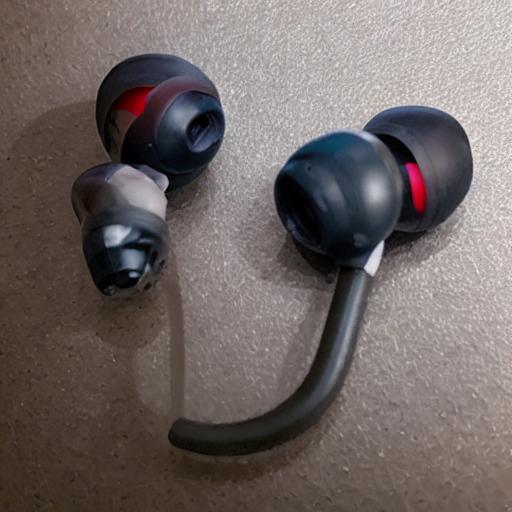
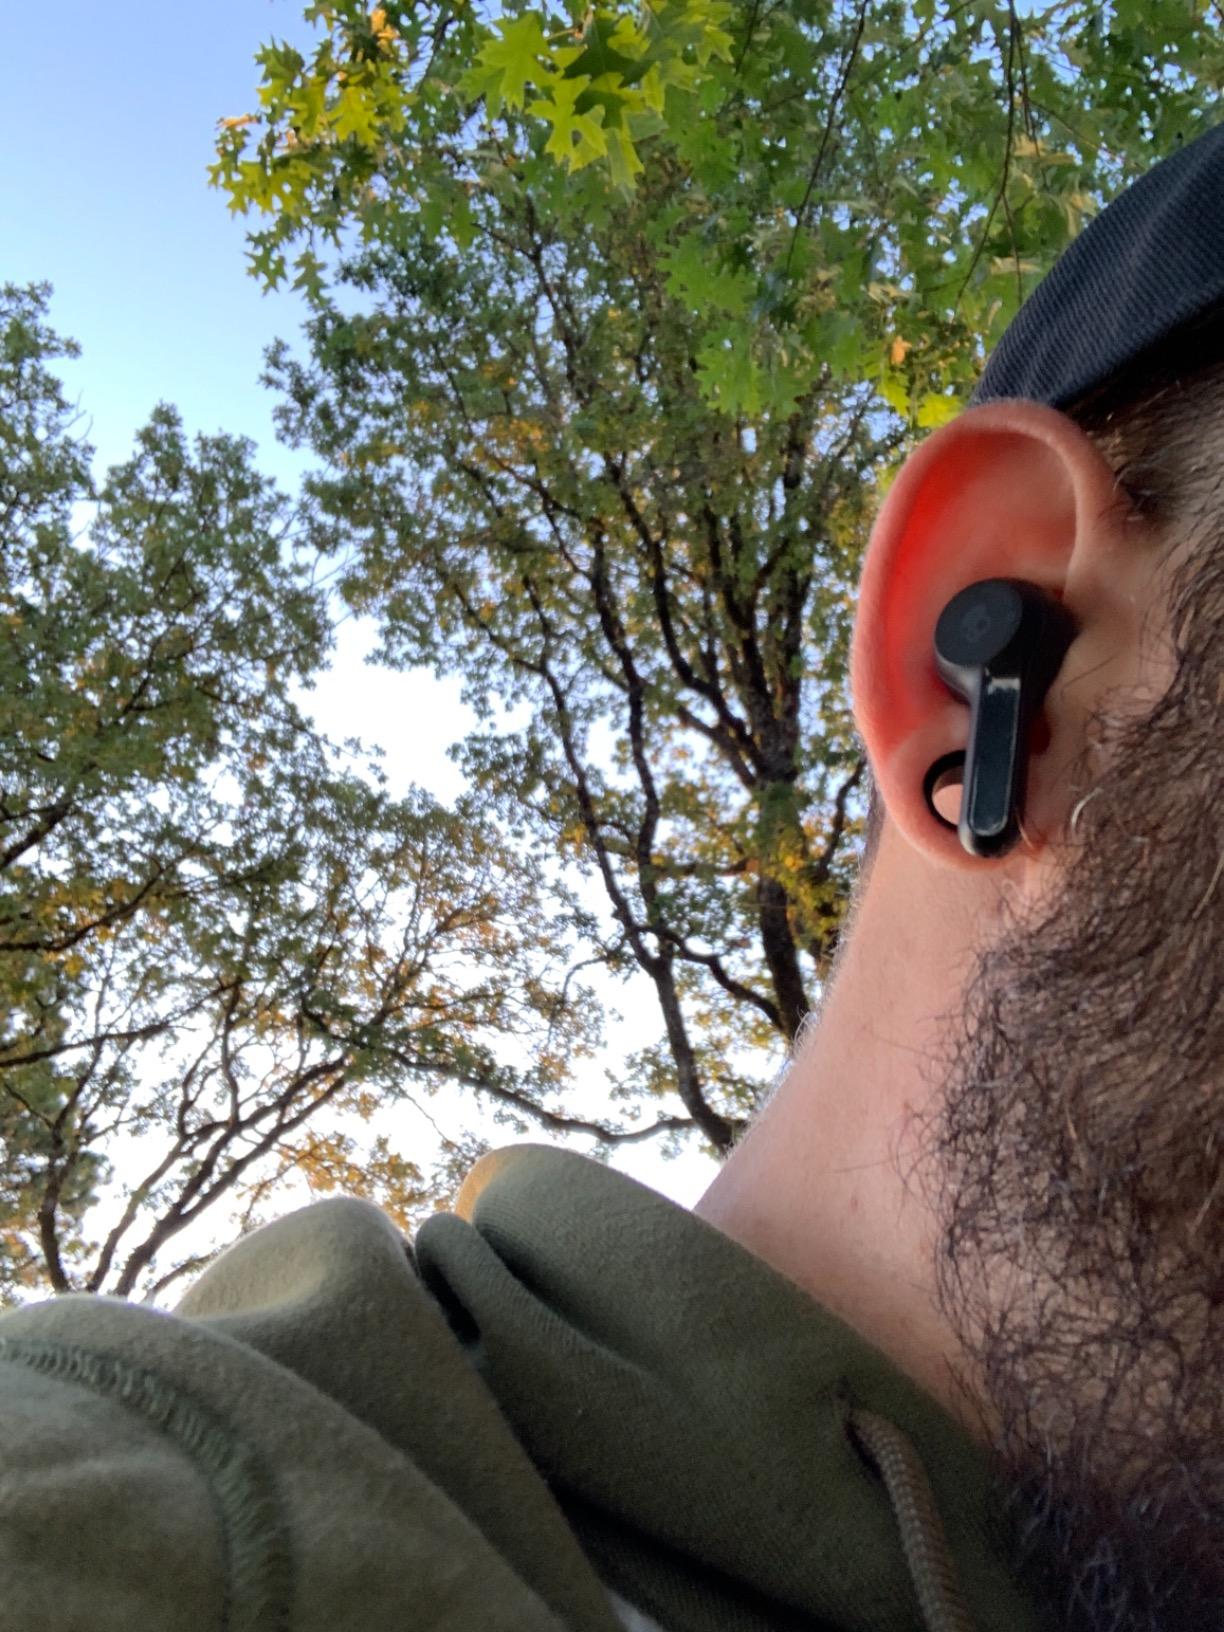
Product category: earbuds
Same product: no